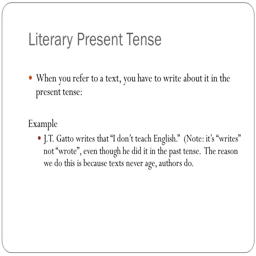
literary present tense when you refer to a text , you have to write about it in the present tense : example j.t.